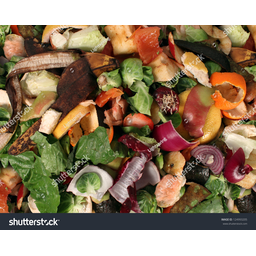
Label: generalcompost